Street House Anglo-Saxon cemetery

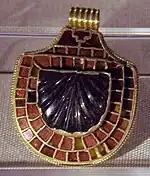
The scallop-shaped jewel found in grave 42 along with the remains of a bed on which a high-status woman was buried

The most important grave, and the most spectacular set of artefacts, was found near the centre of the cemetery. Grave 42 was a deep, wide pit in which a high-status individual was buried on top of a wooden bed with iron fittings. The body lying on the bed was most likely that of a woman of very high-ranking noble descent, possibly royalty, as the quantity and quality of the jewellery found in the grave is indicative of a woman ranking at the top of Anglo-Saxon society. Such burials are highly unusual; only a dozen are known in the whole of the UK, and the one at Street House is the most northerly known.